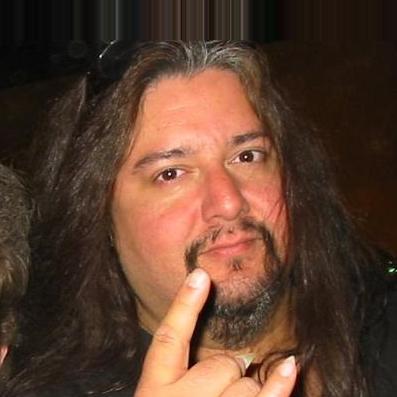
Age: 37